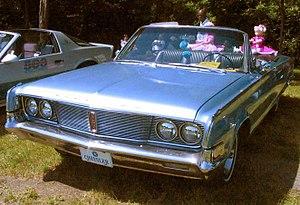
La Newport était un nom utilisé par Chrysler à la fois pour une désignation de carrosserie à toit rigide et pour un modèle entre 1961 et 1981. Chrysler a utilisé pour la première fois le nom Newport sur une voiture de salon de 1940, dont cinq véhicules ont été produits.